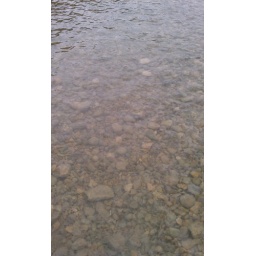
A shot at the clear water in the river.